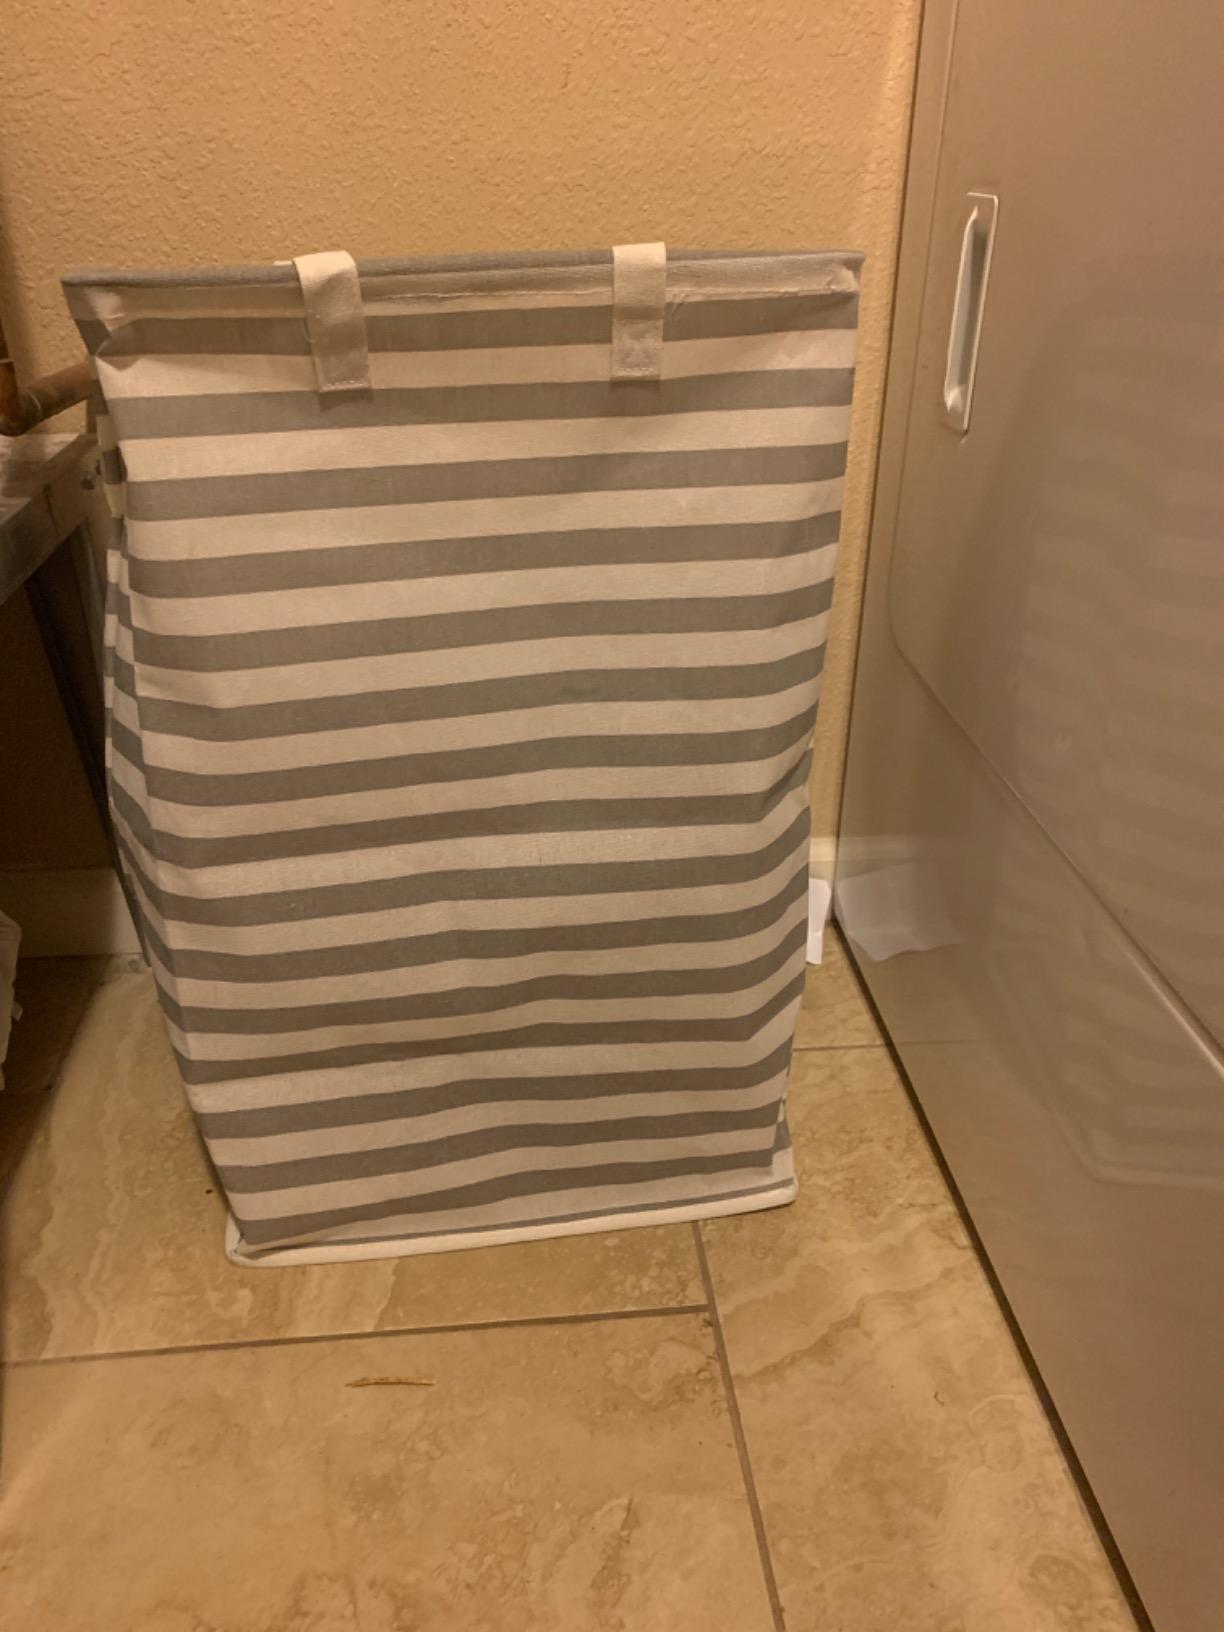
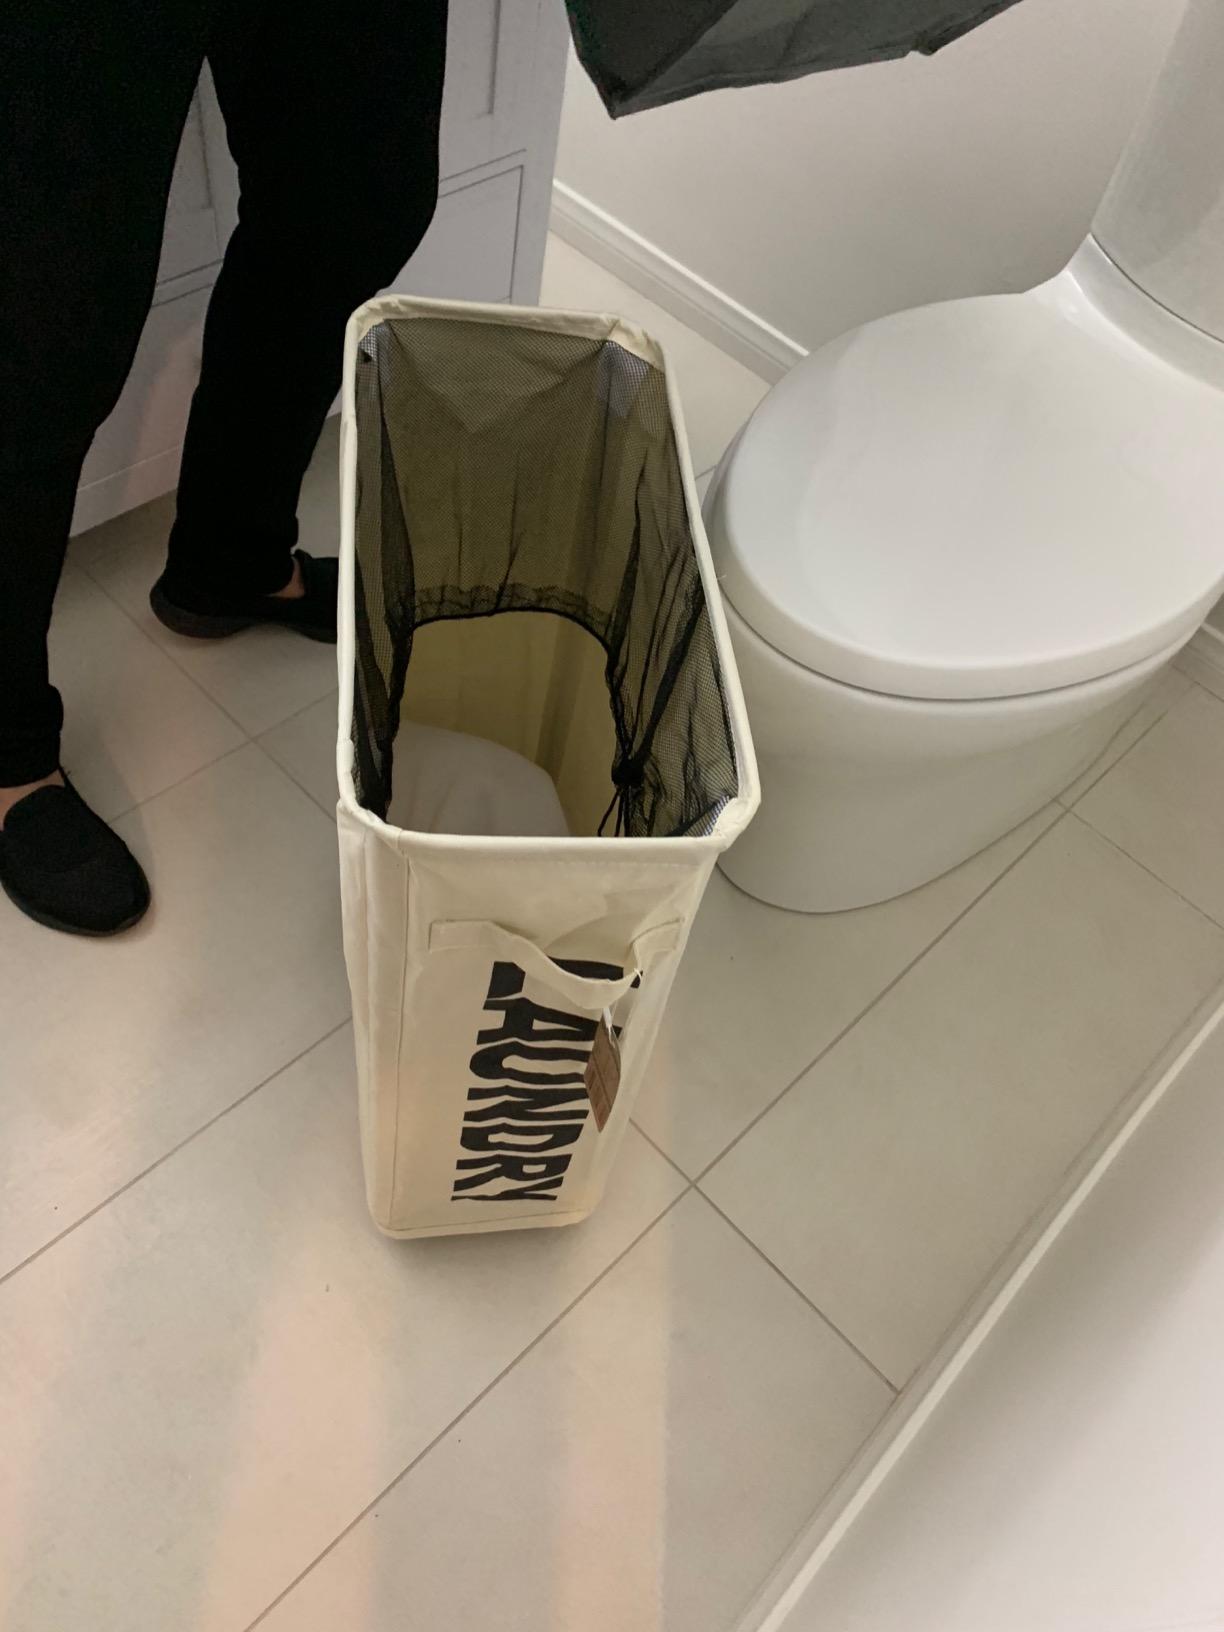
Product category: items_hamper
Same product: no